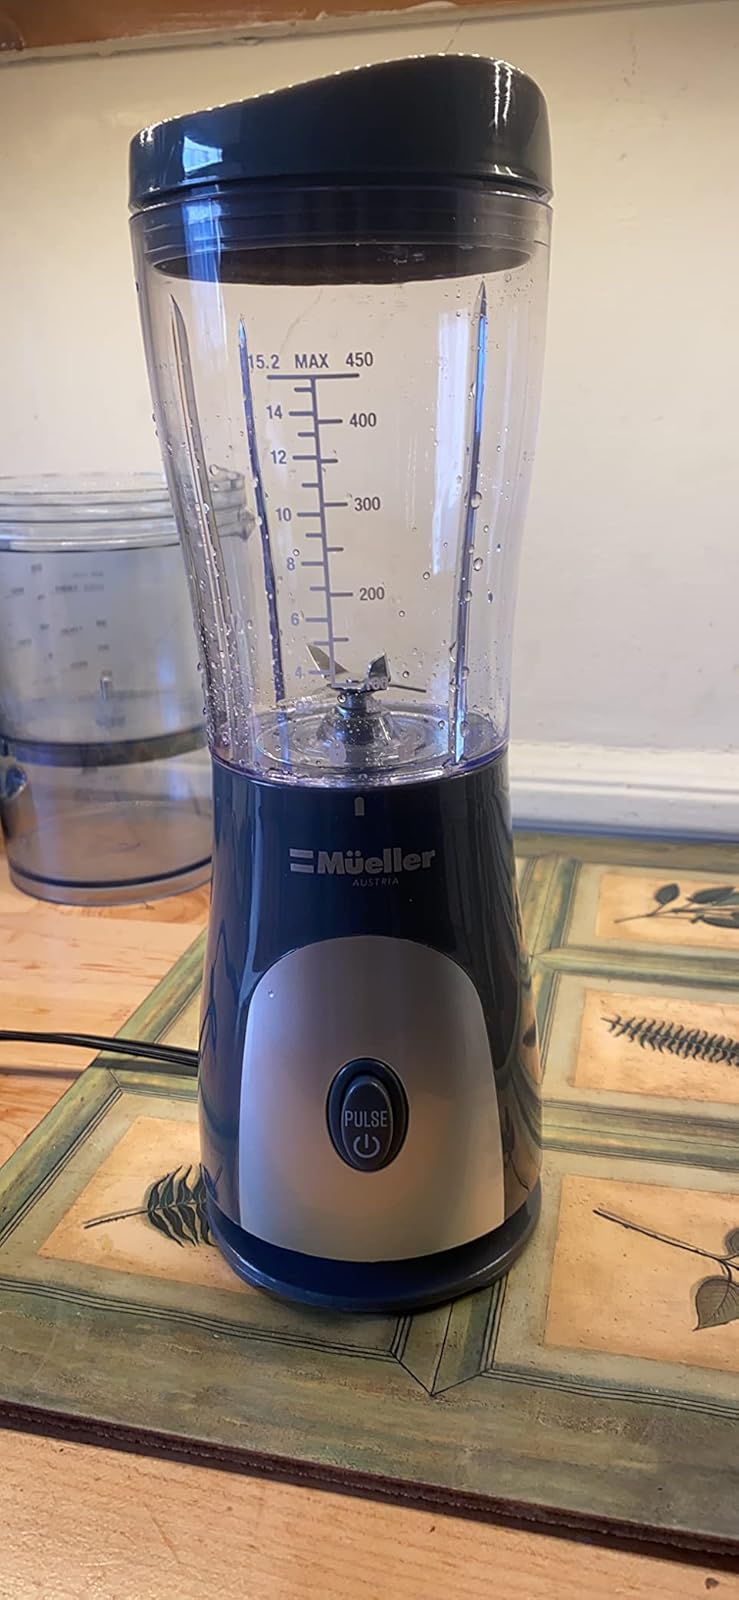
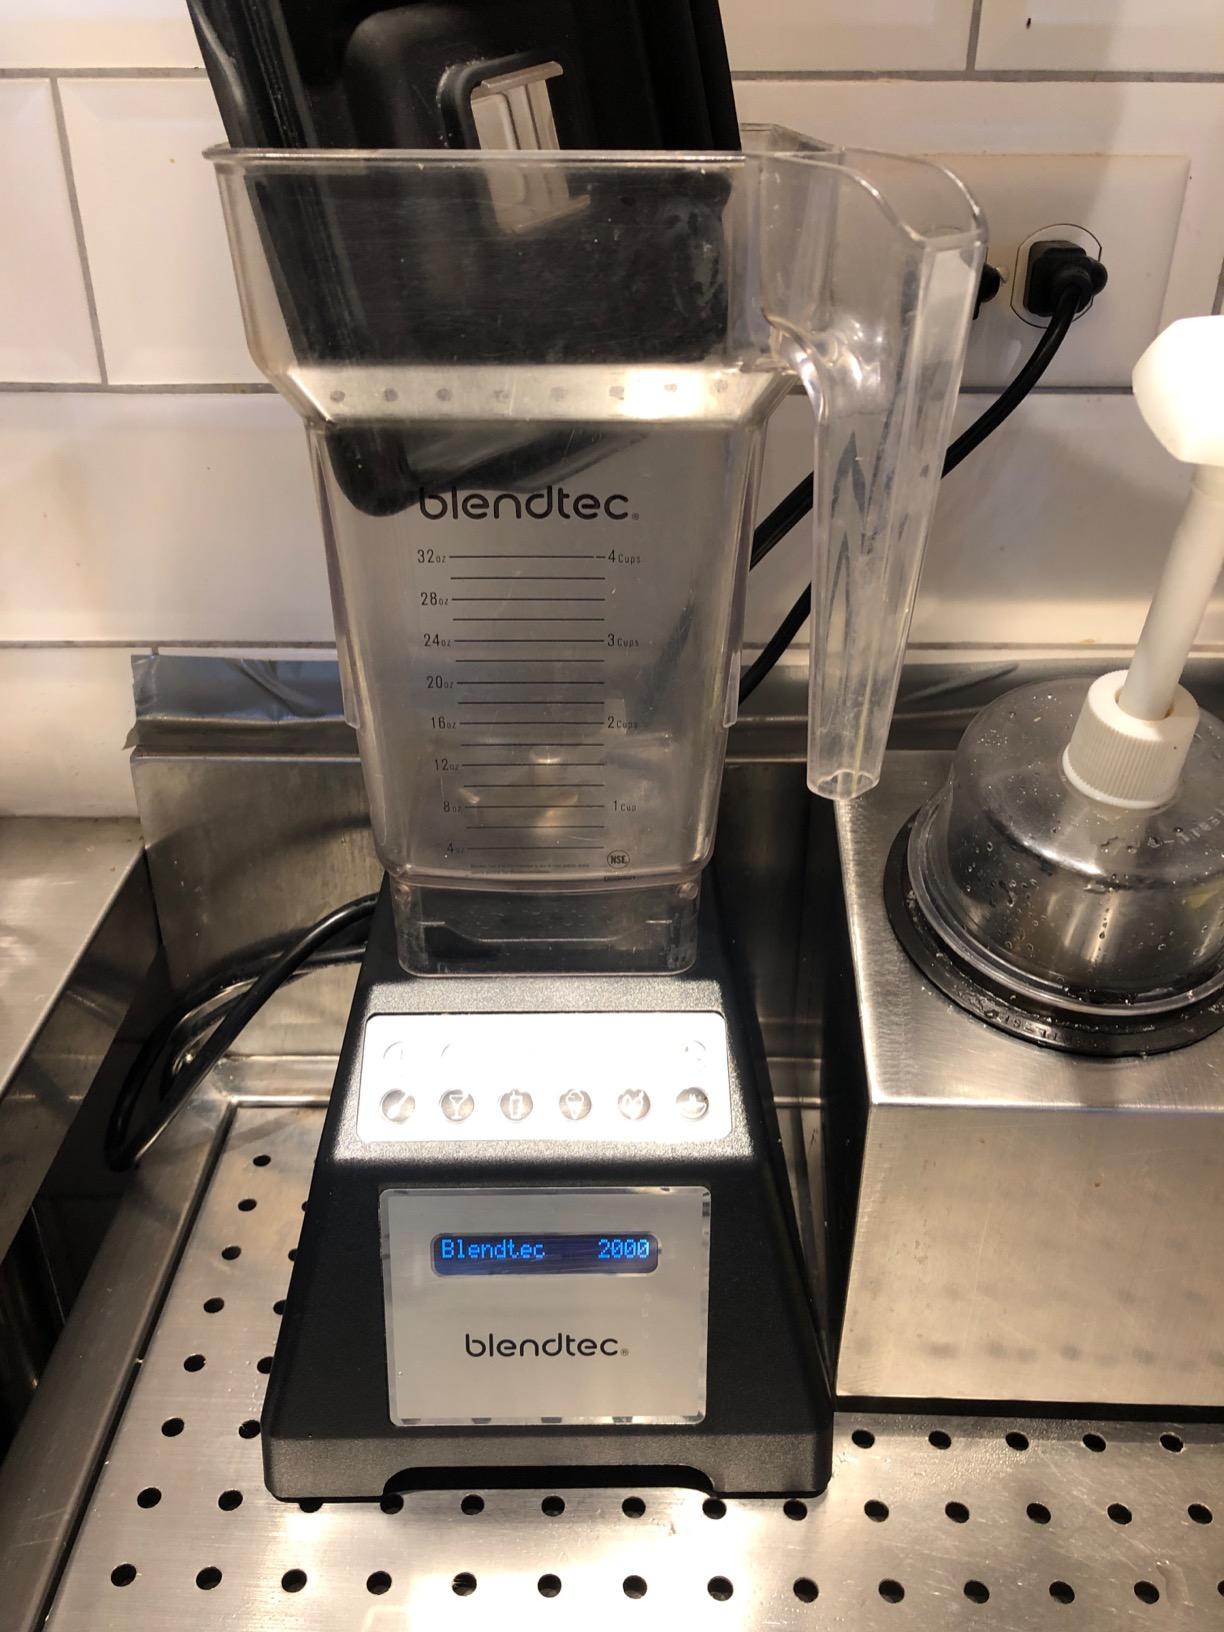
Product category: items_blender
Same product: no